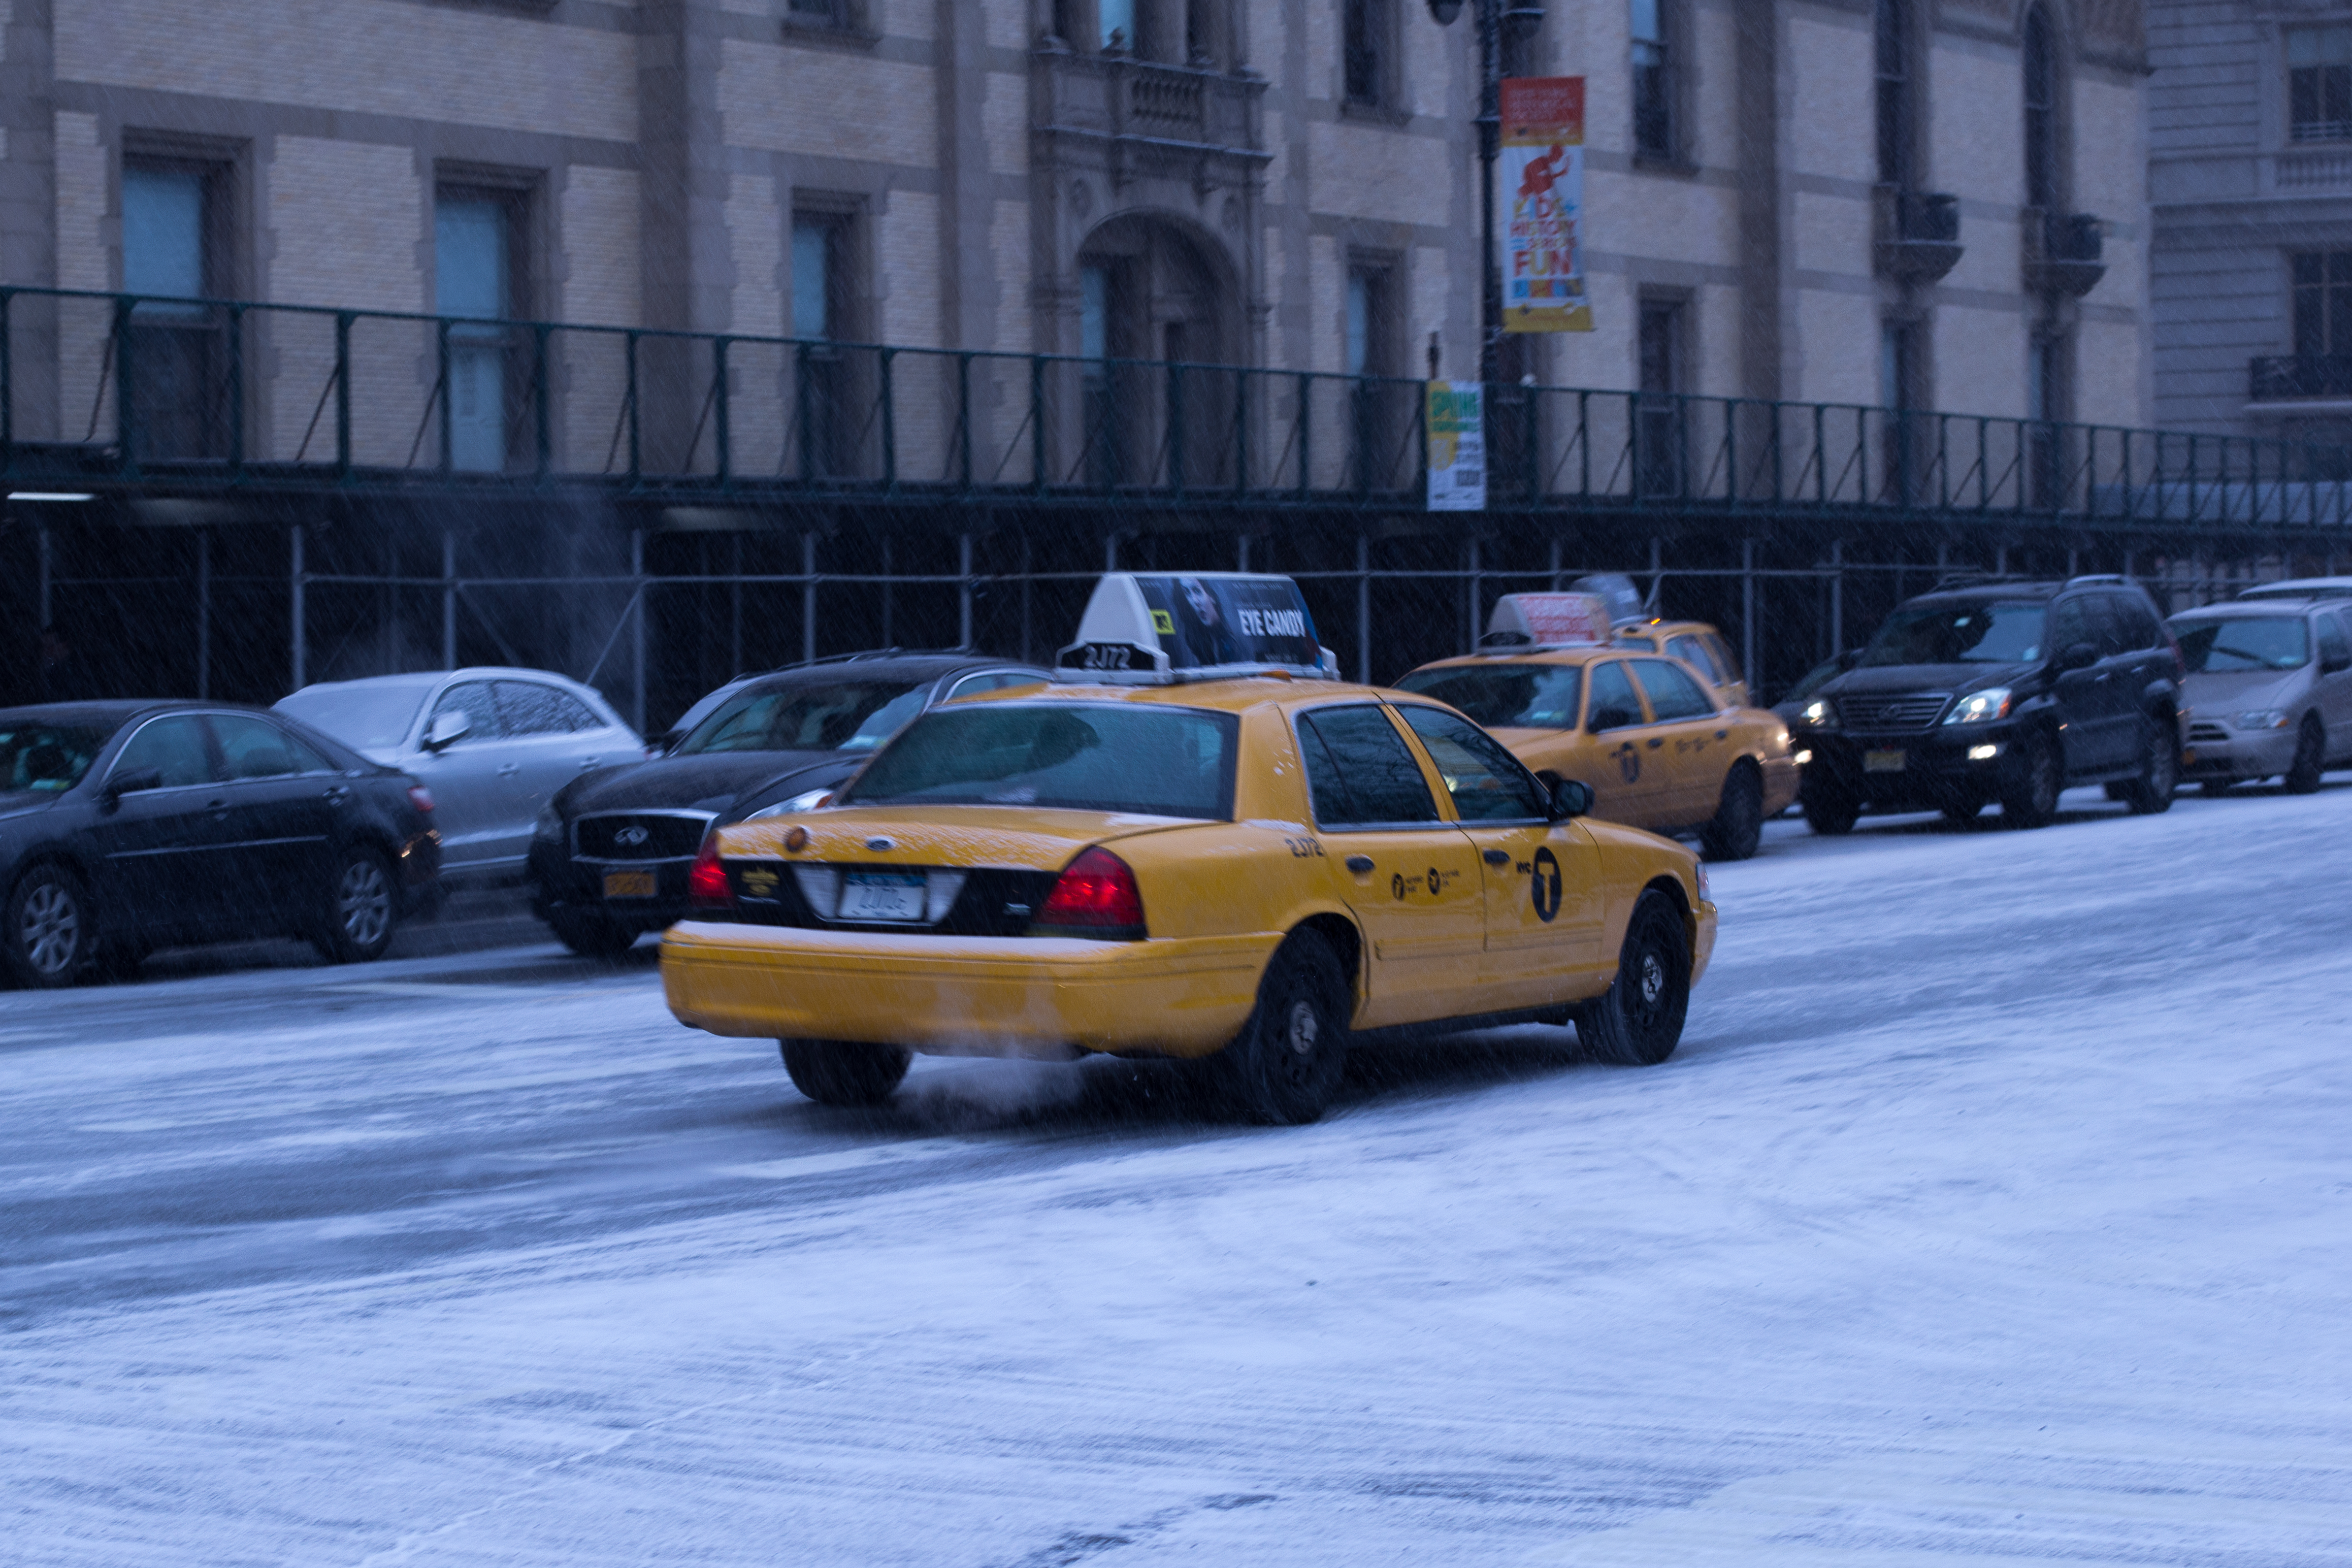
snow, street, car, driving, photo, taxi, cab, vehicle, canon, weather, usa, sports car, supercar, newyork, newyorkcity, estadosunidos, foto, argentina, streetphoto, rodrigoparedes, buenosaires, canon18200, canon60d, eeuu, land vehicle, auto racing, automobile make